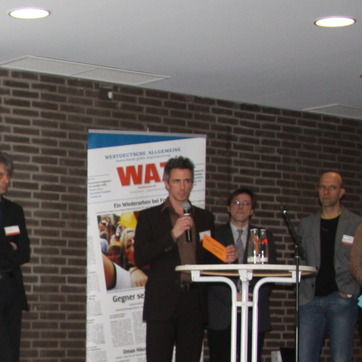
Material: skin